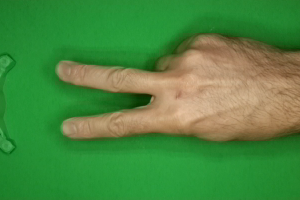
Label: scissors